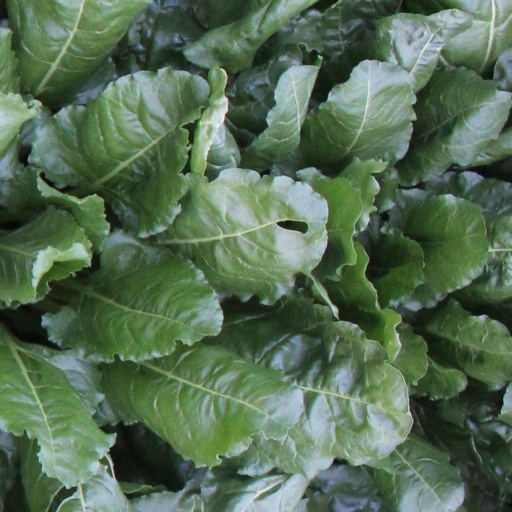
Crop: sugar beet